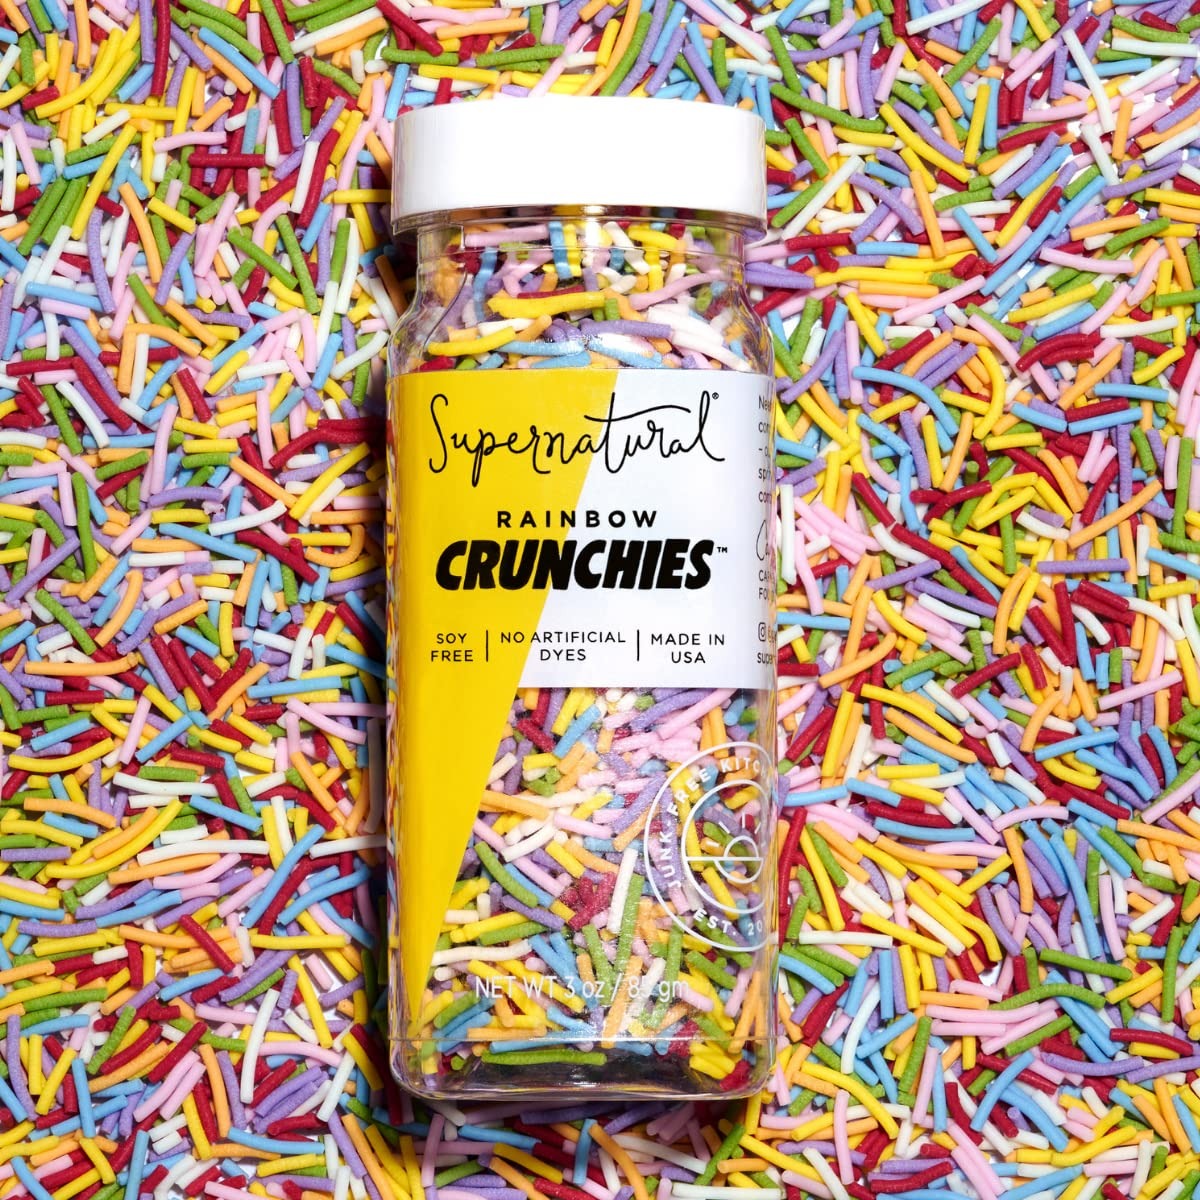
Item Name: Rainbow Crunchies Natural Sprinkles by Supernatural, Made in USA, No Artificial Dyes, Soy Free, Gluten Free, Vegan, 3oz
Bullet Point 1: DYE-FREE SPRINKLES: Supernatural Crunchies are a subtly sweet, pleasantly crunchy sprinkle made with better ingredients like plant-based colors, tapioca, and non-GMO cane sugar.
Bullet Point 2: COLORS FROM PLANTS: Artificial dyes can cause allergies and hyperactivity. So we vividly color our sprinkles with natural ingredients, instead (yay).
Bullet Point 3: HEALTHIER BAKING: Modern chefs like to keep controversial ingredients out of their kitchens. So we avoid questionable stuff like soy, titanium dioxide, and common allergens.
Bullet Point 4: NO CONFECTIONER’S GLAZE: Did you know most sprinkles get their shine from bug goop? We keep it vegan with a formula that’s friendly to all creatures, big and small
Bullet Point 5: FEMALE FOUNDED, AMERICAN MADE: It’s good to know where your food comes from. This product is made in America by women who really (really) care about sprinkles.
Value: 1.0
Unit: Count

Price: 8.09